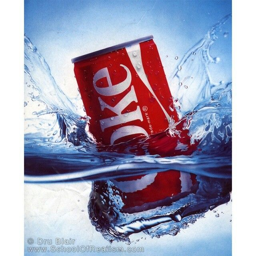
painting by person for coke a cola